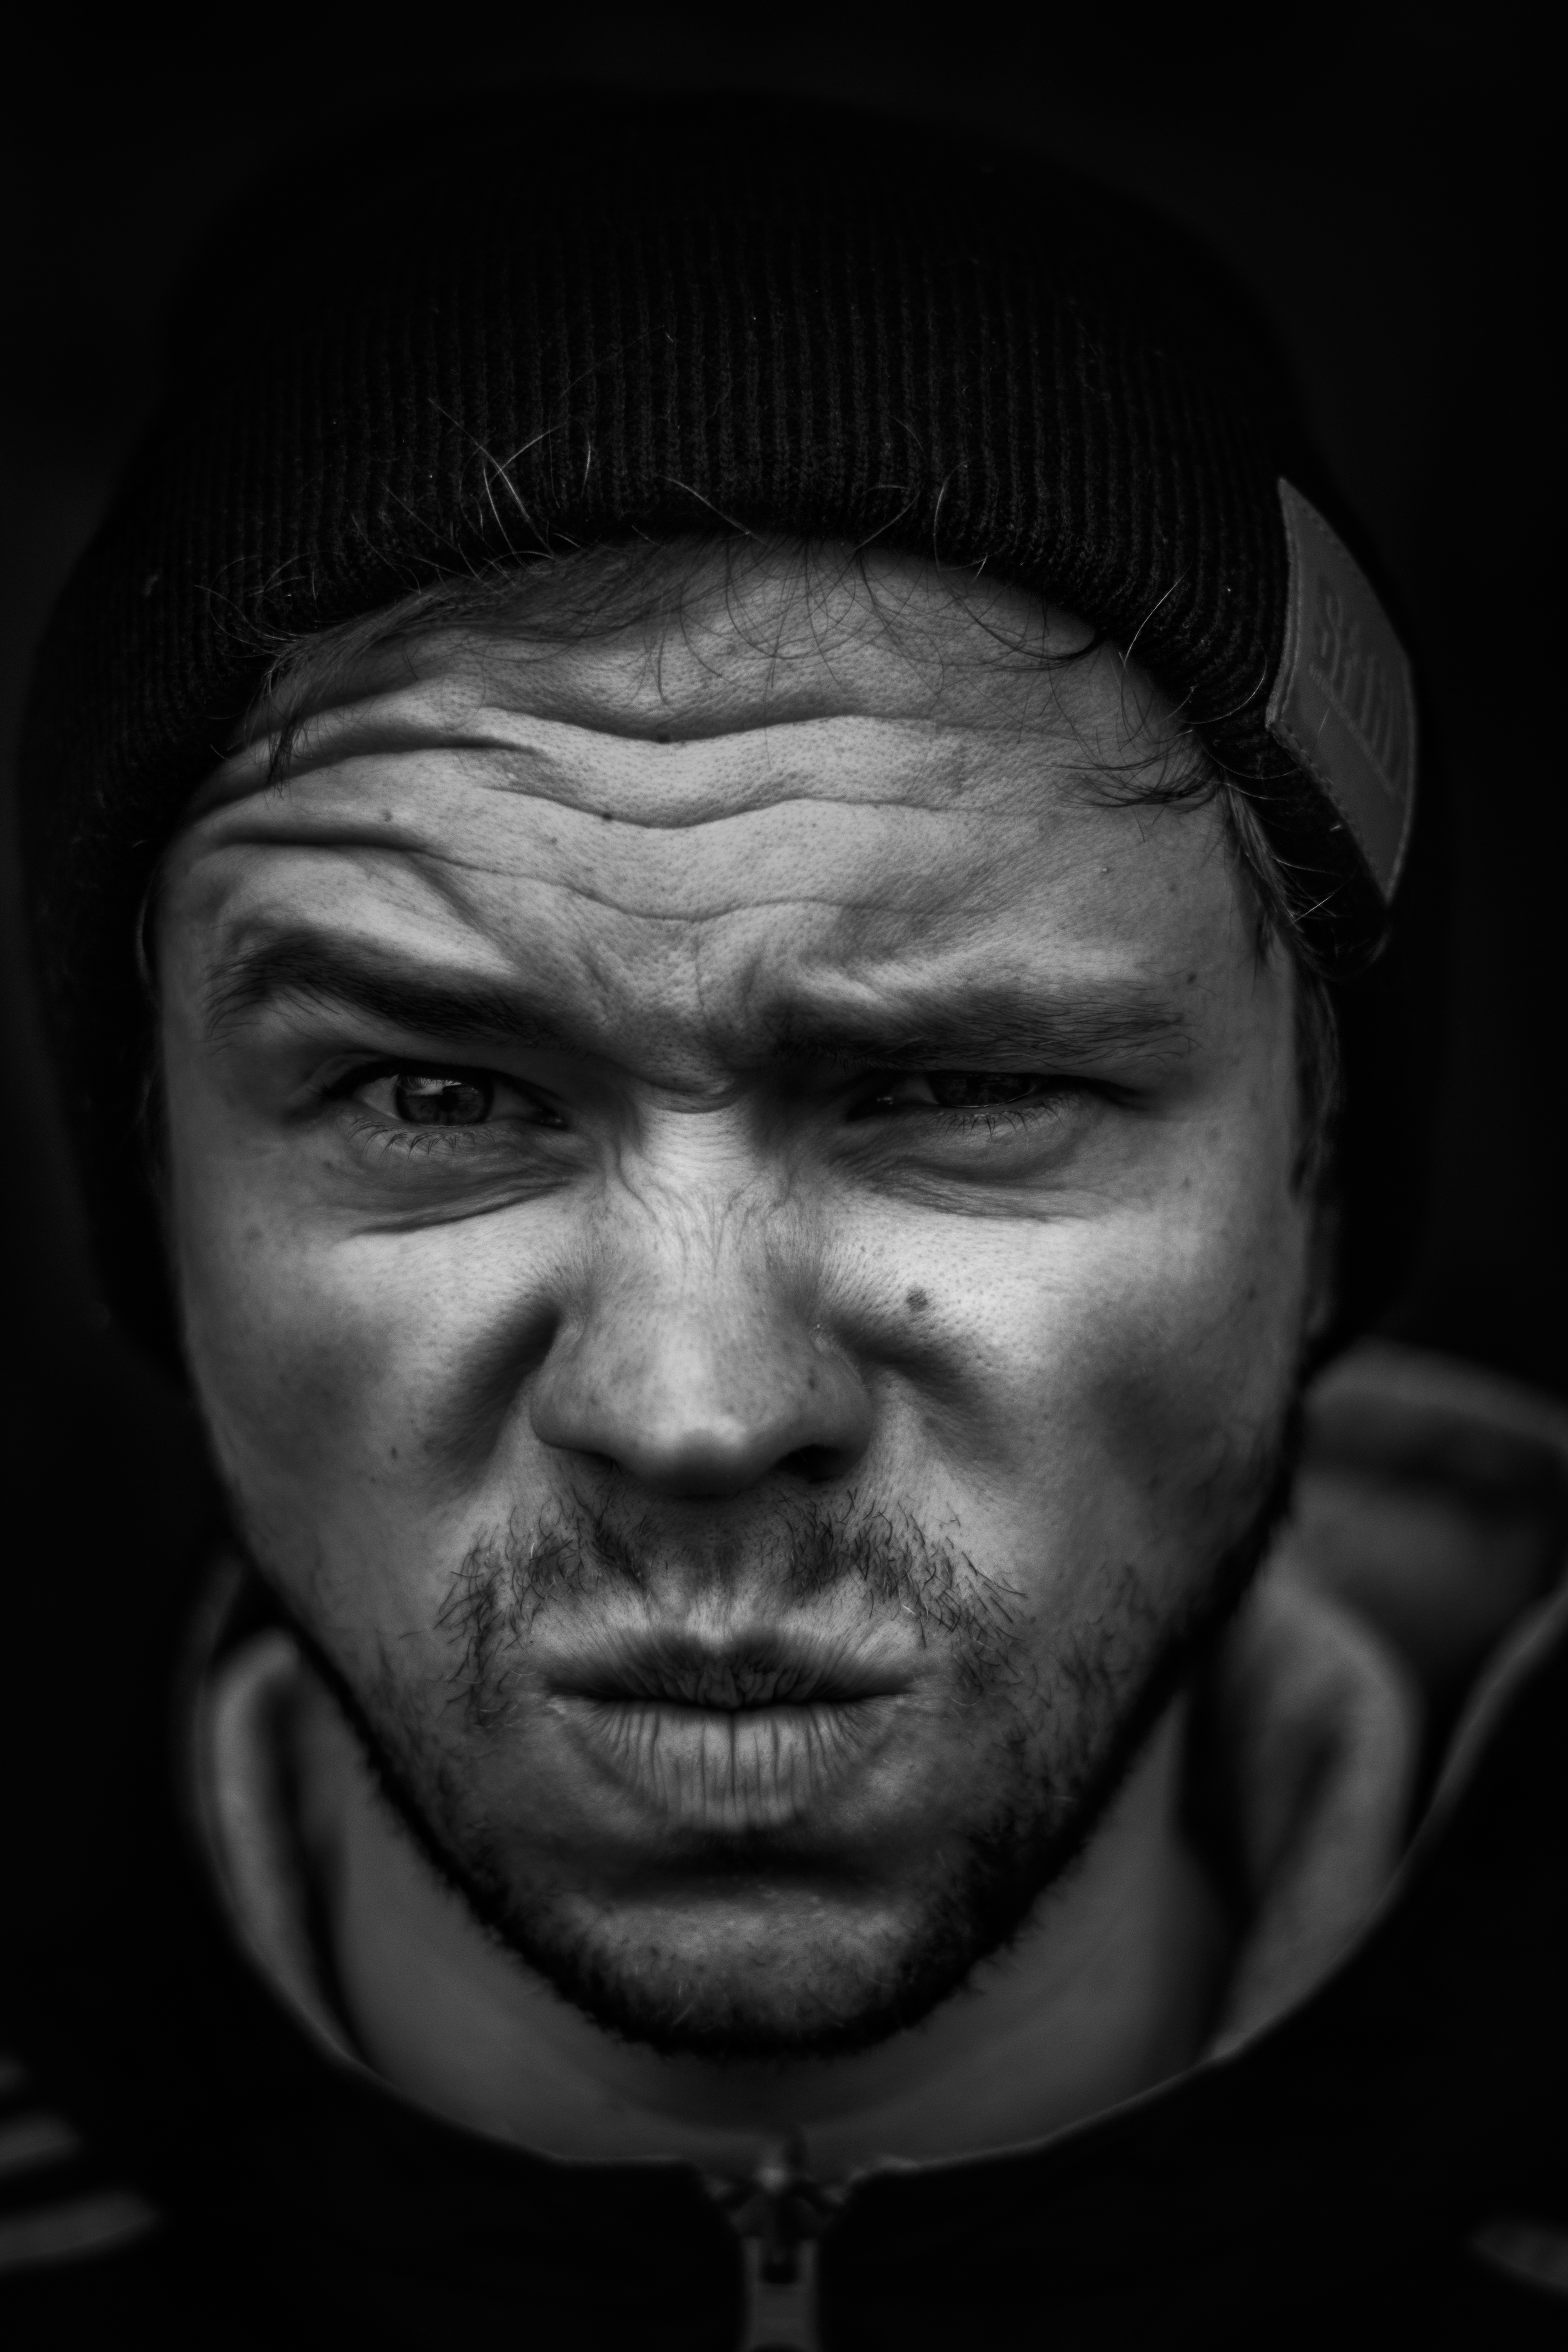
man, black and white, people, street, photography, portrait, canon, darkness, black, monochrome, blackandwhite, face, art, eye, head, surreal, faces, personen, portr t, sch rfentiefe, monochrome photography, film noir, facial hair